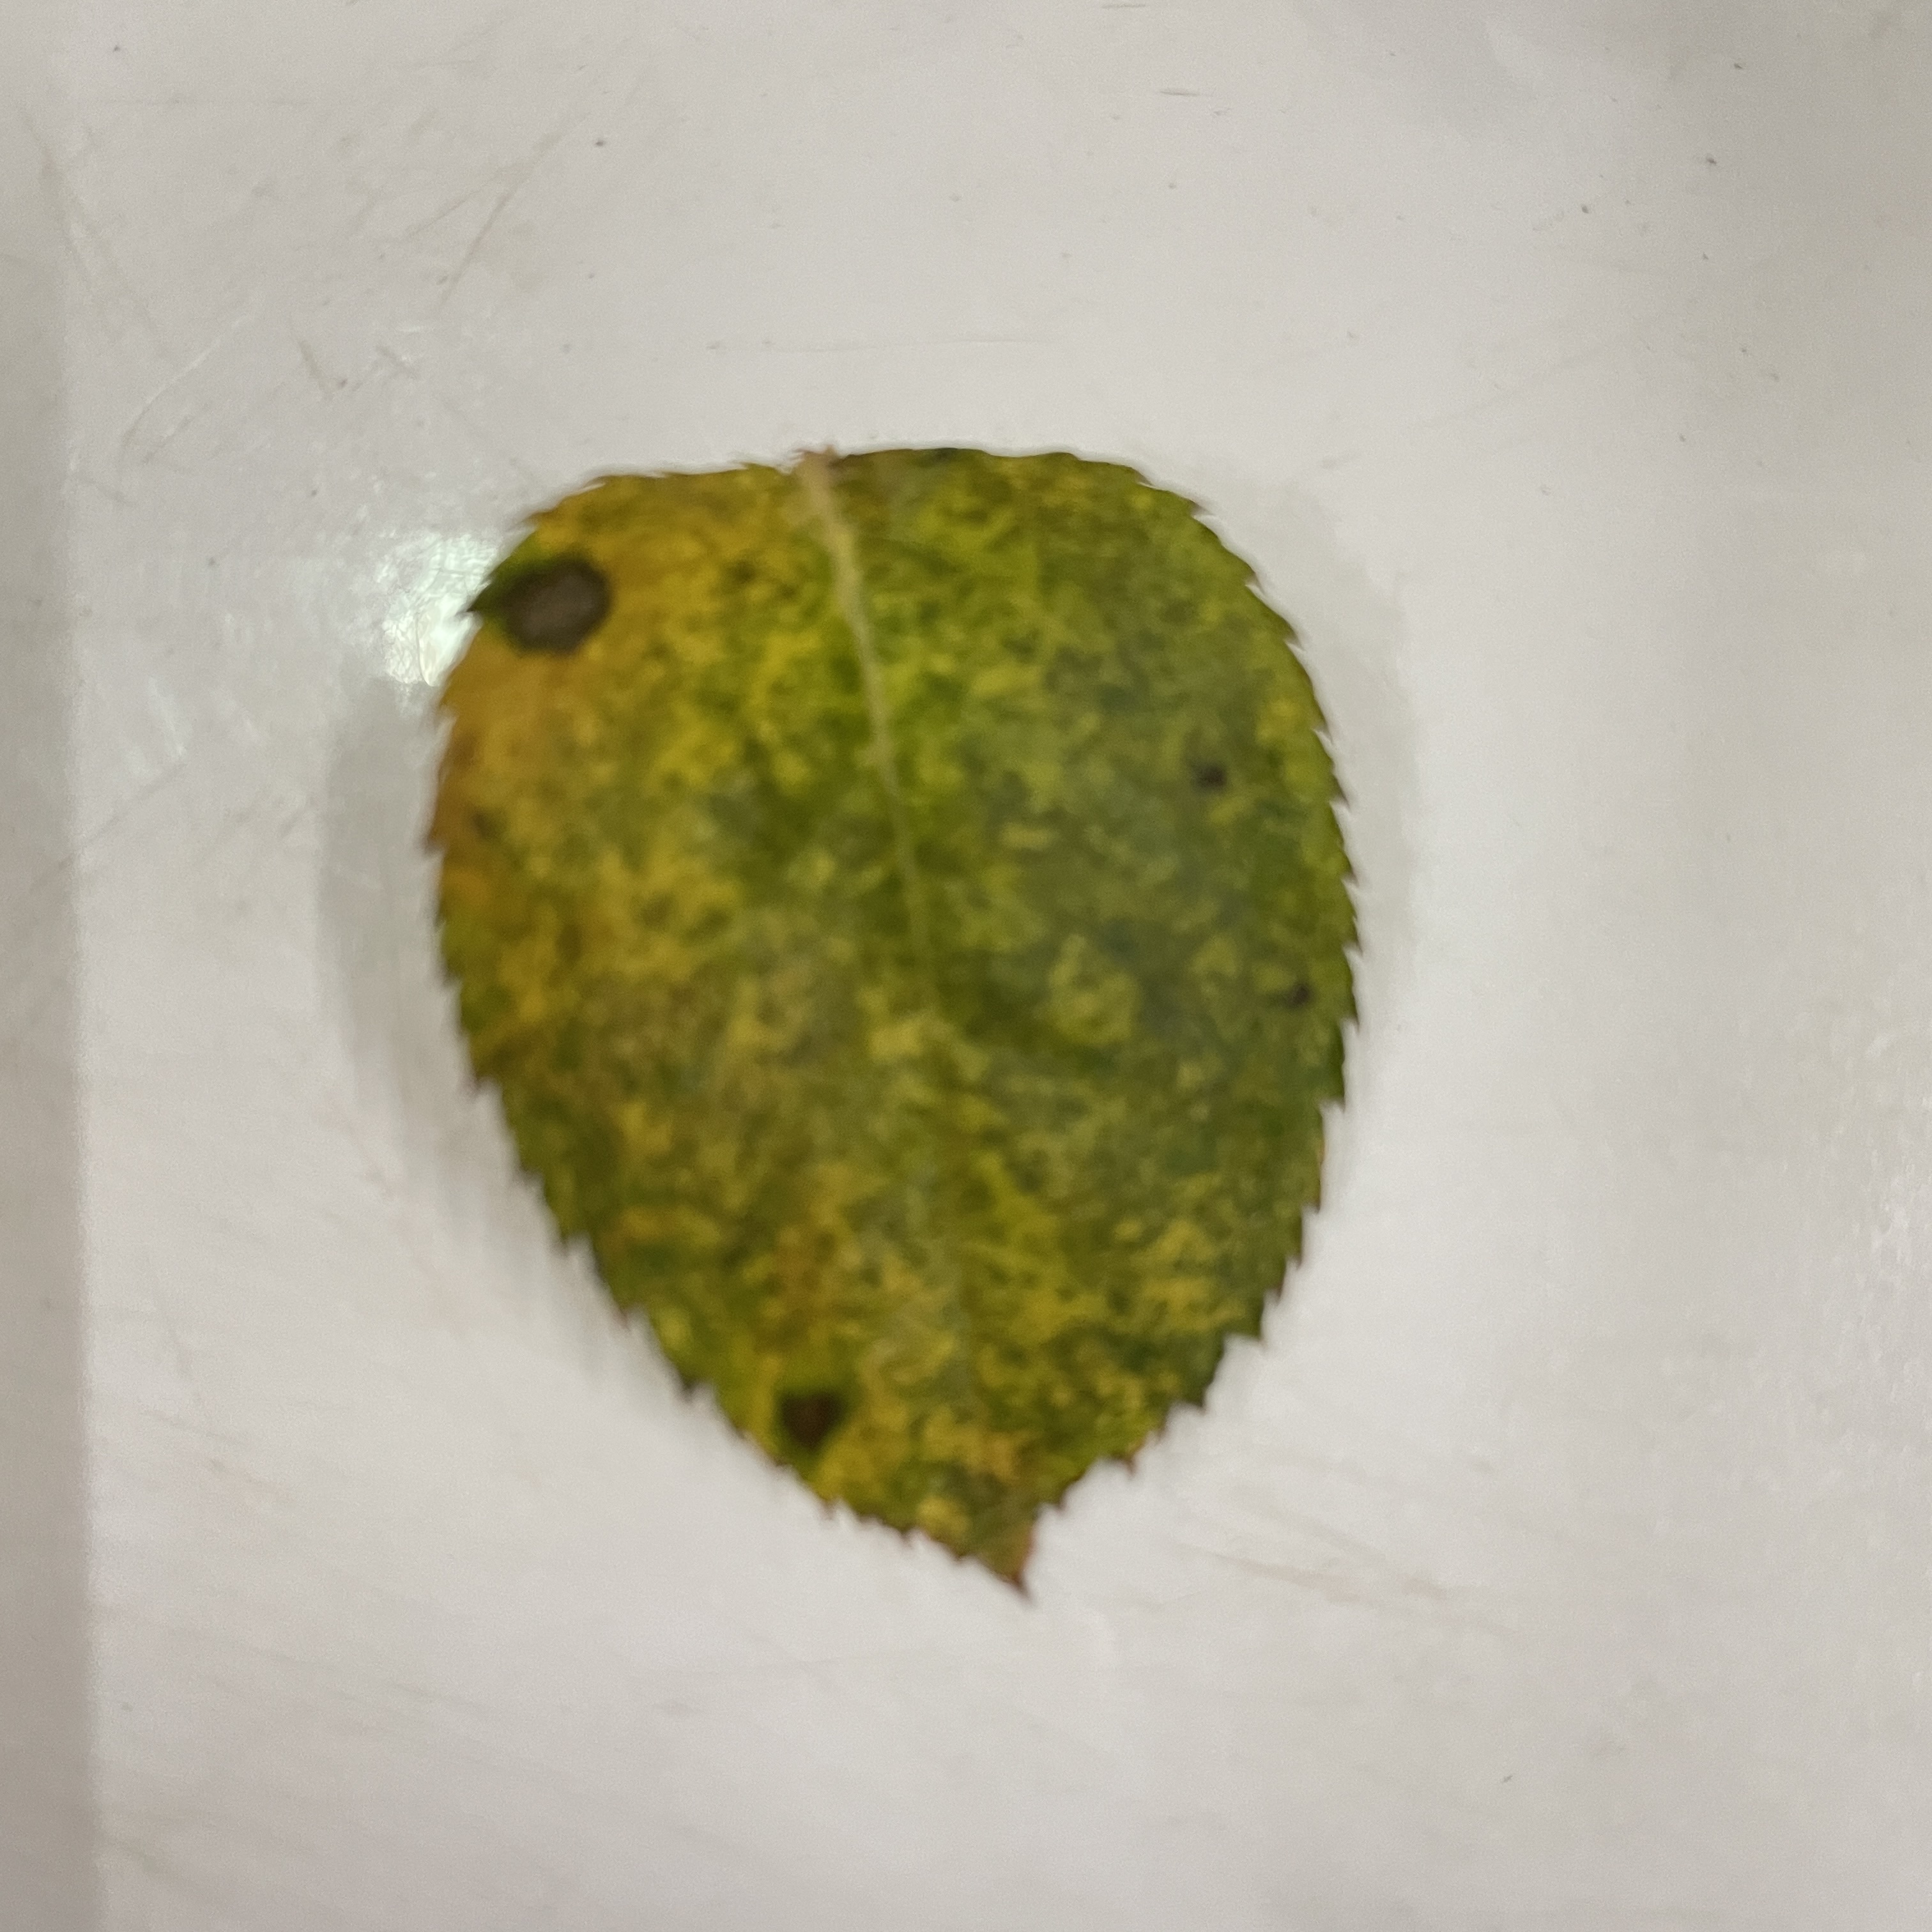
Label: Black Spot